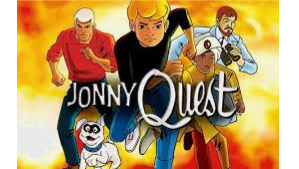
Portrait style: Cartoon Portrait